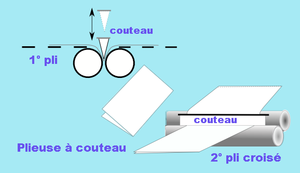
principe de la plieuse à couteau. (réalisation perso)
Une plieuse est une machine de façonnage utilisée en imprimerie et permettant de réaliser différentes pliures.